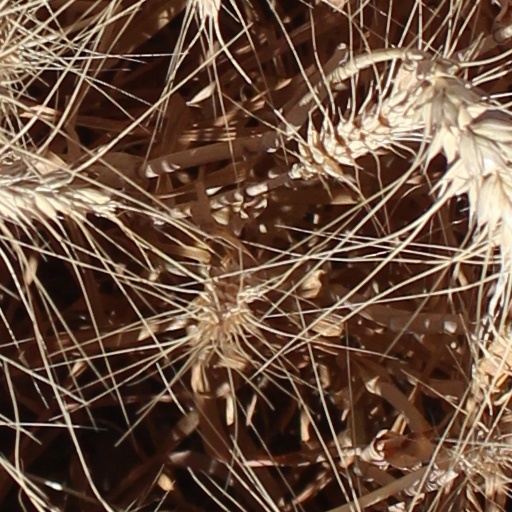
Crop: wheat